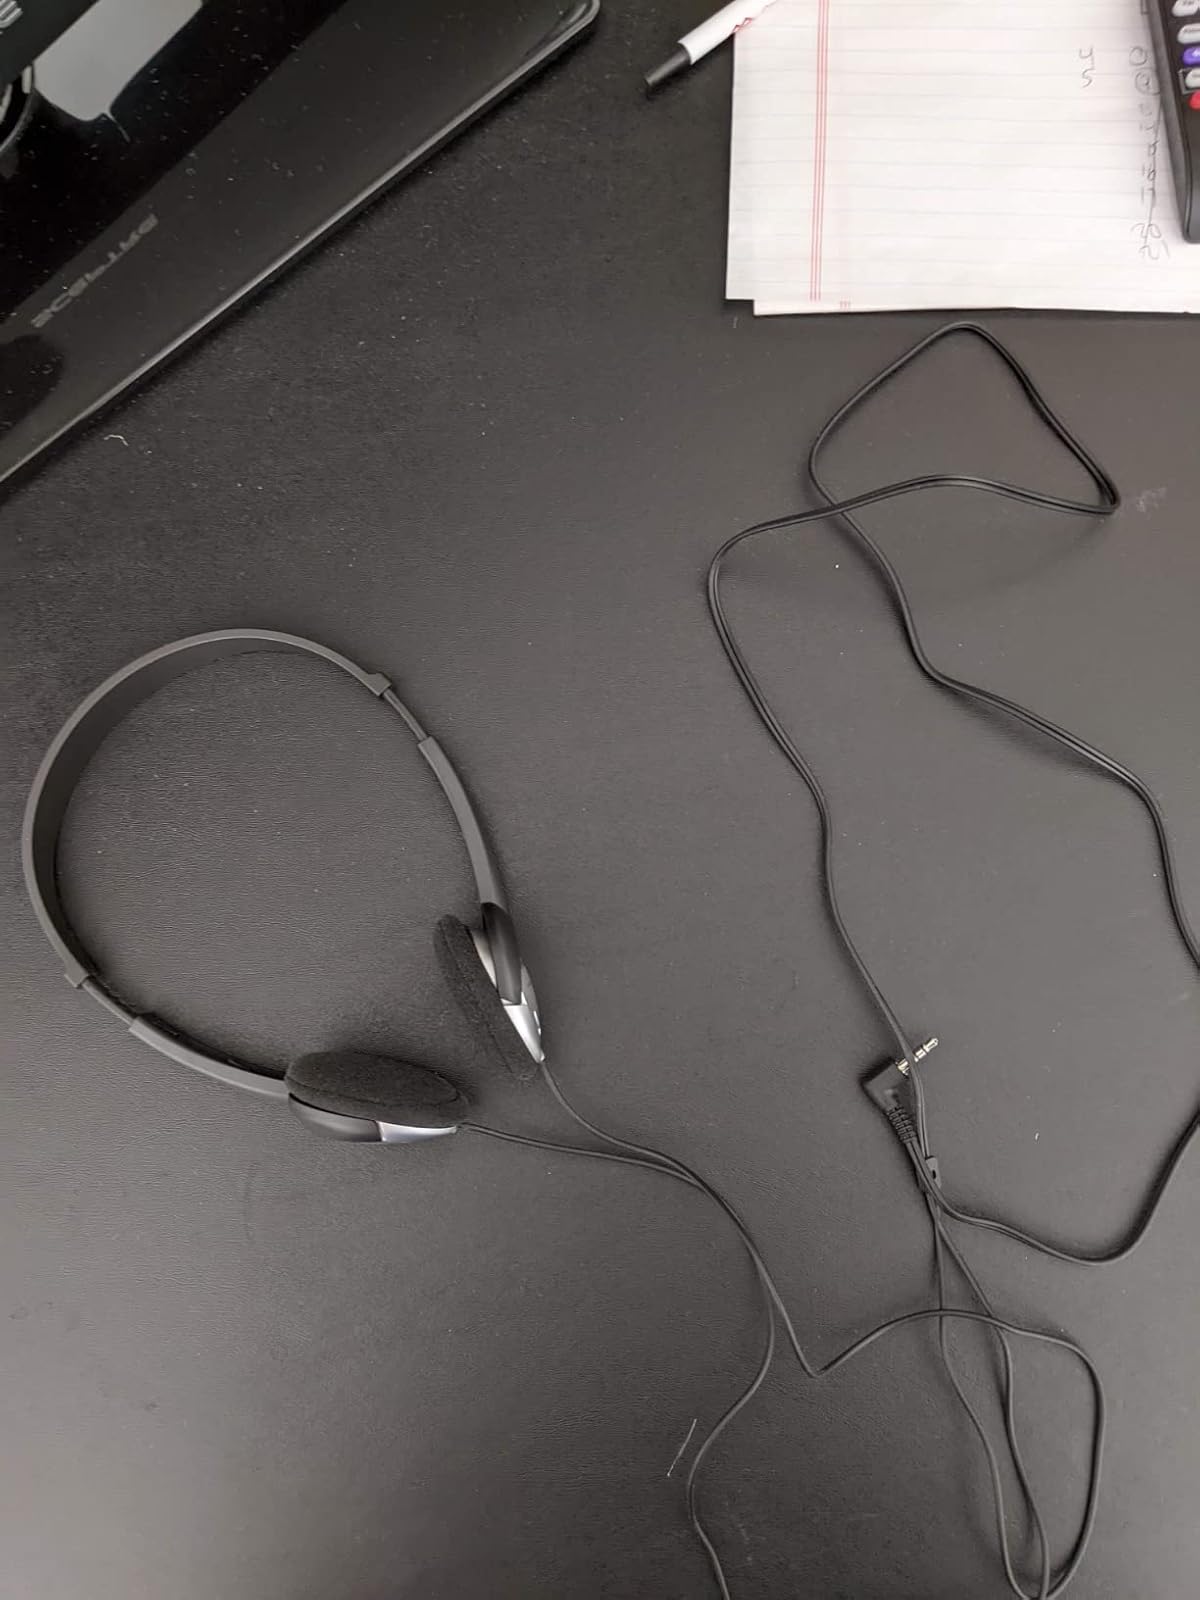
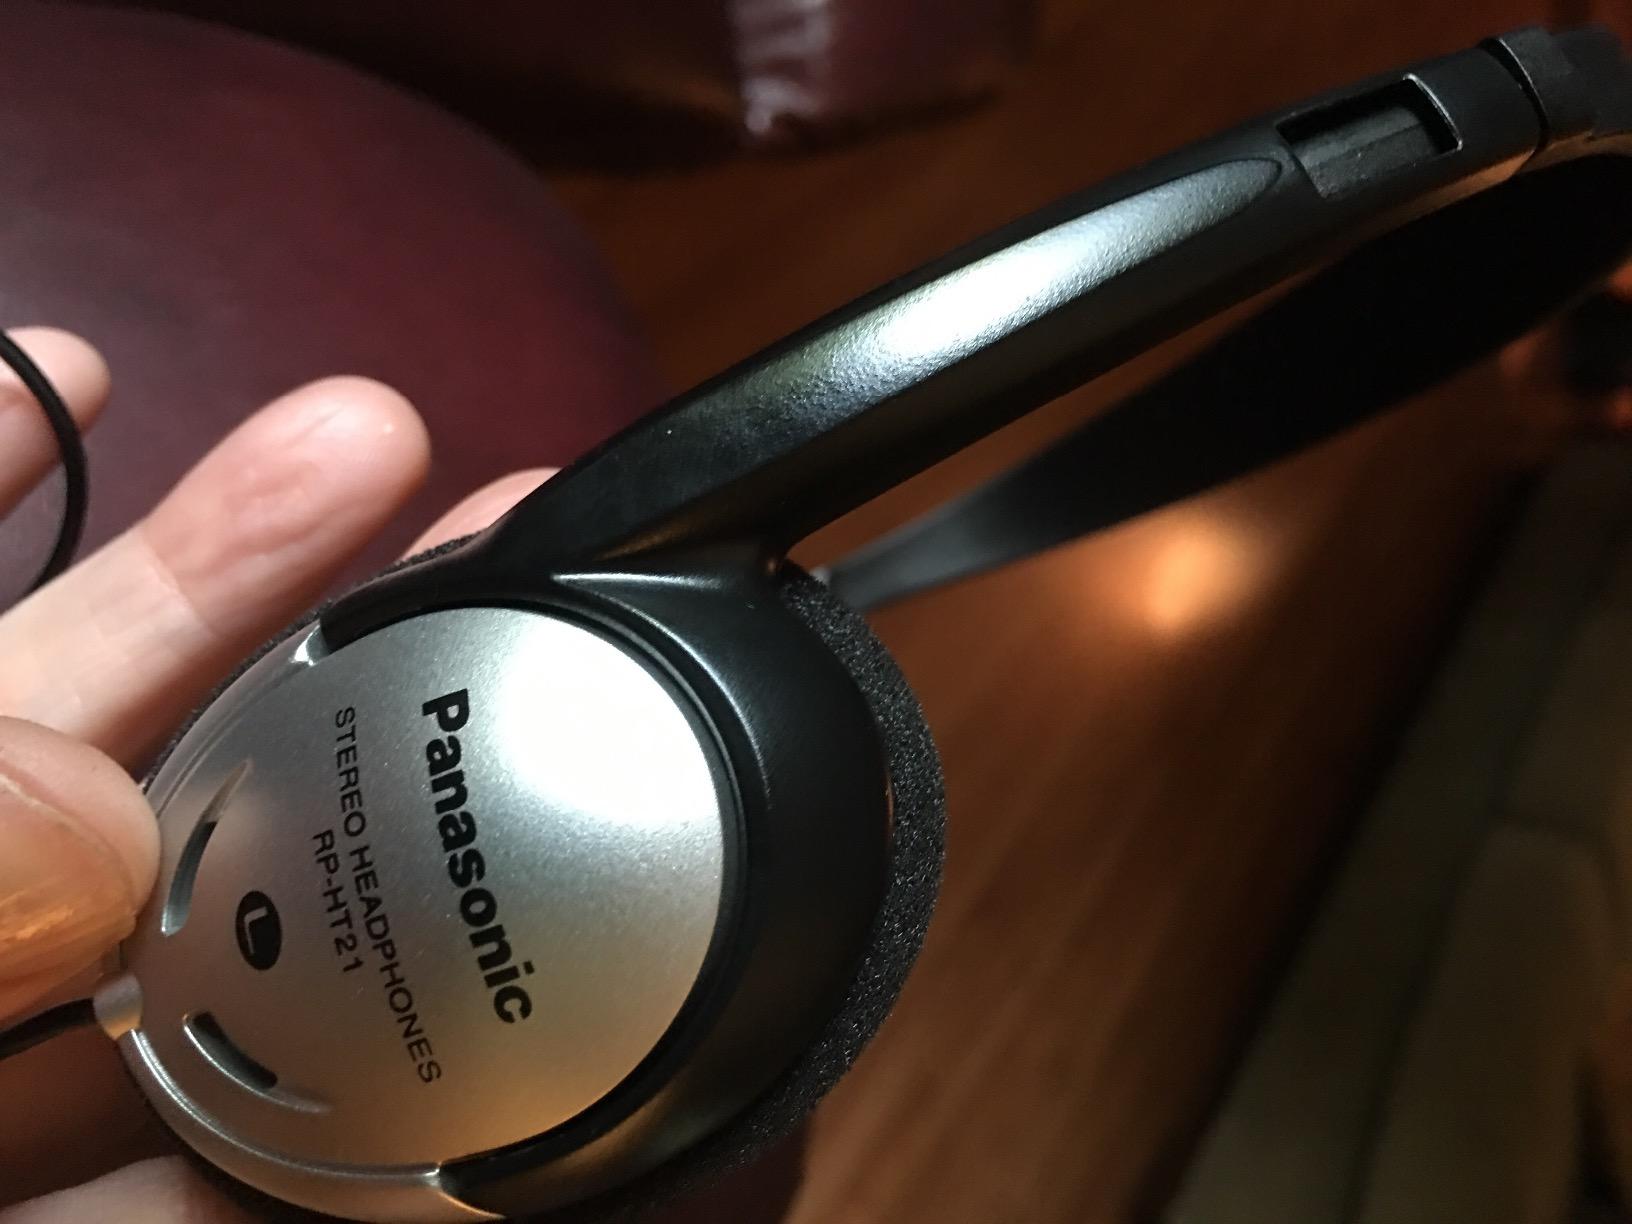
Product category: headphones
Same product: yes